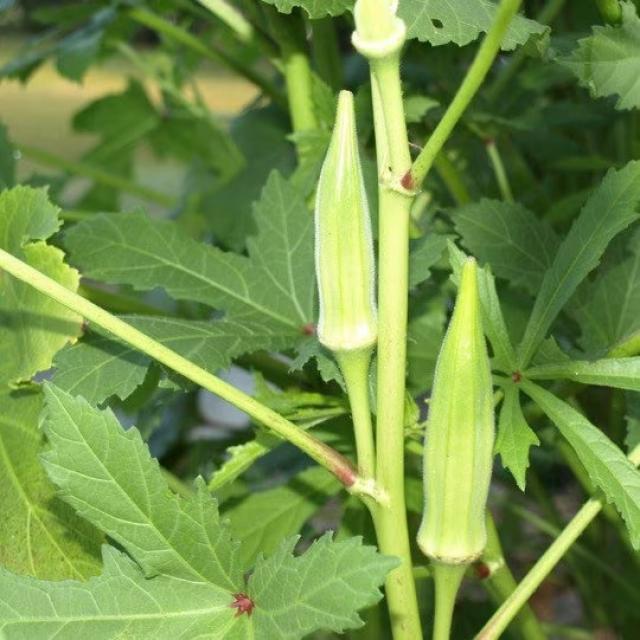
Label: Under-mature